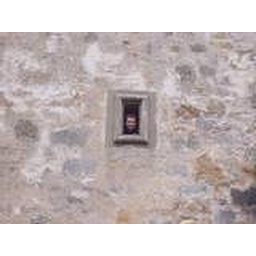
Alans head in wall window